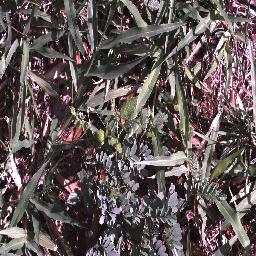
Label: negative